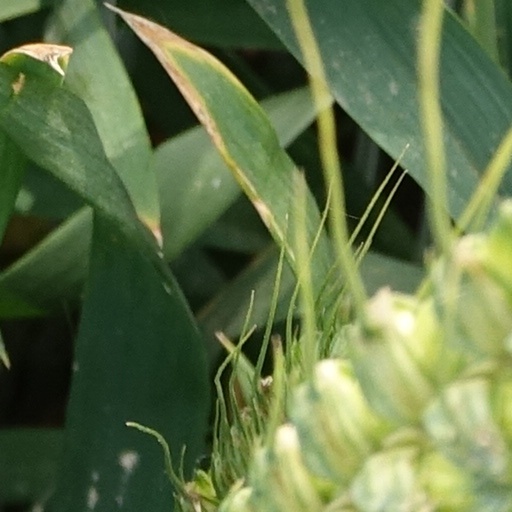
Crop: wheat